Dr. Mario World

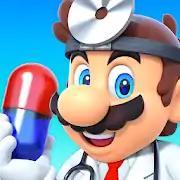
App Store icon

was a 2019 match-three mobile game developed and published by Nintendo in collaboration with Line Corporation and NHN Entertainment.